Thappana

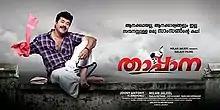
Theatrical release poster

Thappana is a 2012 Indian Malayalam-language action comedy film based on the work of Bengali novelist Ashapurna Debi and directed by Johny Antony. The film stars Mammootty in lead role. The film was released on 19 August 2012.